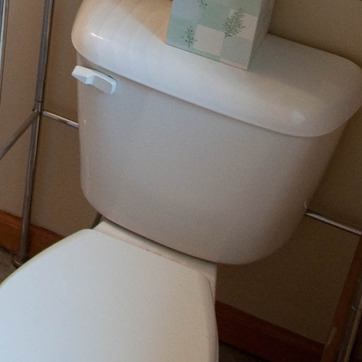
Material: ceramic